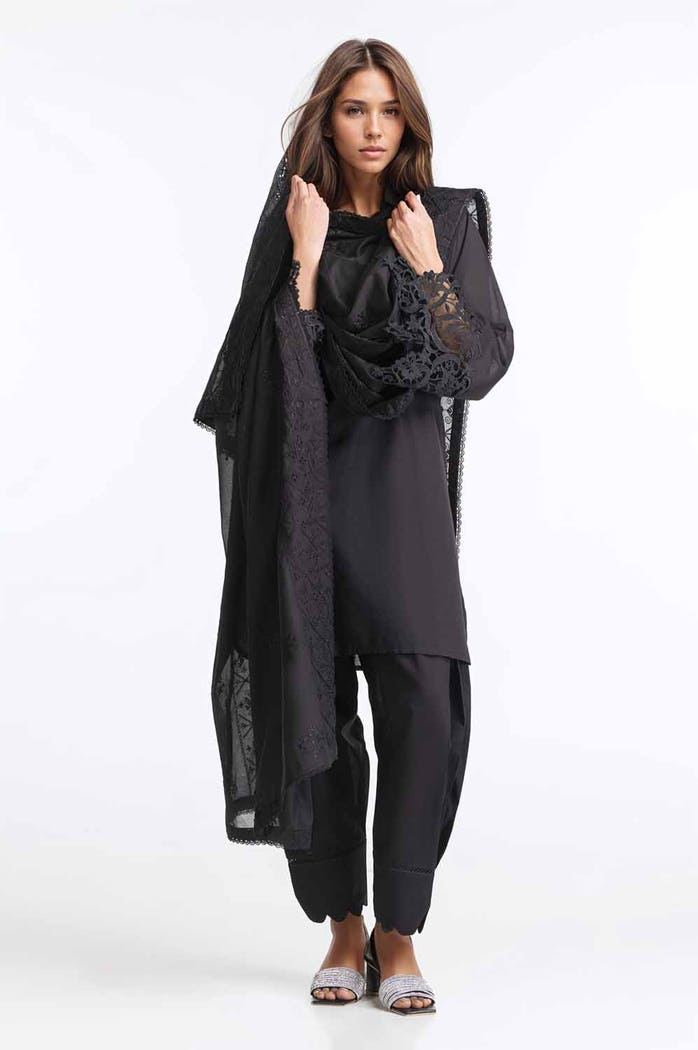
black embroidered salwar suit